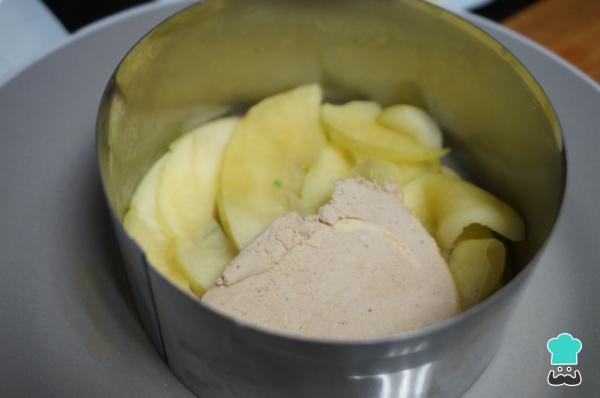
Escoge moldes redondos o cuadrados y coloca primero una capa fina de manzana, debe cubrir todo el fondo. Seguido añade una capa de foie, otra de manzana y otra de foie.